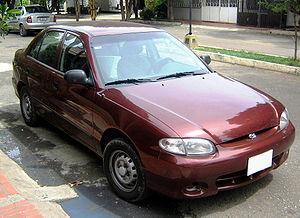
La Hyundai Excel est une berline compacte de la marque Hyundai produite de 1985 à 1994. Elle porte alors le patronyme de Pony sur certains marchés d'exportation.
La Dodge Brisa était un modèle de voiture produit par le constructeur vénézuélien MMC Automotriz, entre 2002 et 2009. Il y'avait deux générations et il s'agissait de versions rebadgées de deux modèles Hyundai différents, dans le cadre de l'alliance stratégique entre DaimlerChrysler et le constructeur sud-coréen.